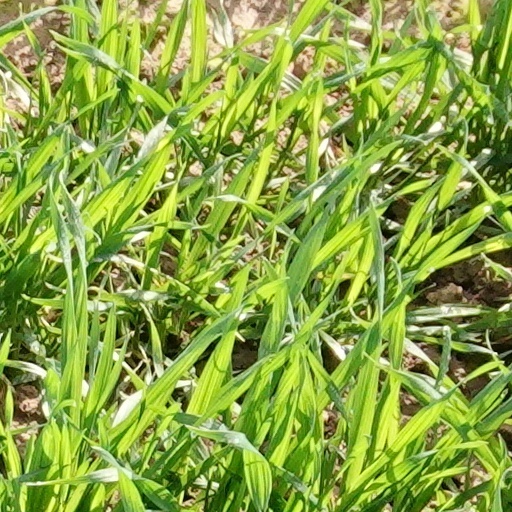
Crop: wheat